Kurla

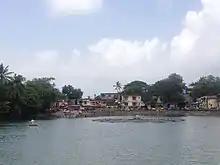
Sheetal Pond or "Talao"

Kurla lies on the southern end of Salsette Island along the east bank of the Mithi River. Kurla may be divided into two parts: Kurla (East) and Kurla (West), separated by the Central Railway line. Kurla East is bordered by the suburban neighbourhoods of Chunabhatti in the south, Chembur in the East and Ghatkopar in the North. Kurla West is surrounded by Ghatkopar and Saki Naka neighbourhood of Andheri East to its North, Kalina and the Bandra Kurla Complex to its West and the Sion – Dharavi area to its south across the Mahim Creek. The Mithi River enters into Kurla's north-west corner near Sakinaka, running south along the Chhatrapati Shivaji International Airport boundary wall and the Bail Bazar locality, past the CST road and Taximens colony areas and empties into the Mahim Creek at the southern end of Kurla.